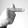
ASL letter: T